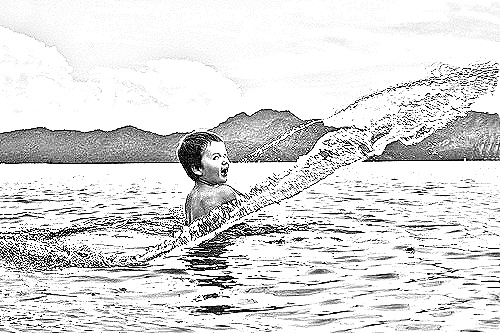
Portrait style: Sketch Portrait